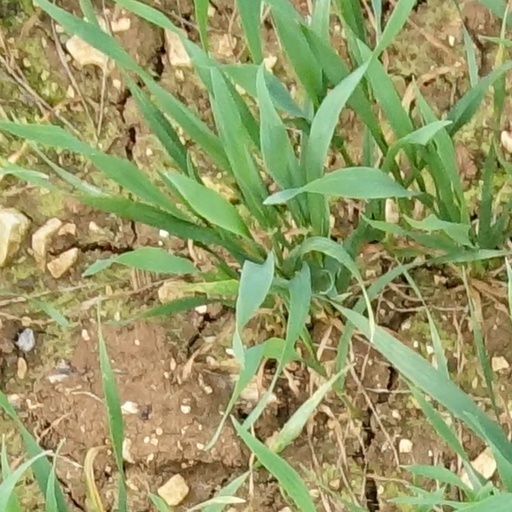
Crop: wheat